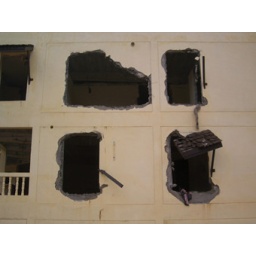
Holes that used to be windows in a wall facing away from the sea.